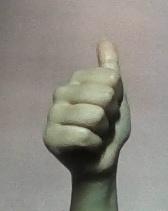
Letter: aleff